J. Gordon Edwards filmography

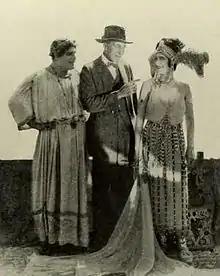
Jacques Grétillat, J. Gordon Edwards, and Paulette Duval during the production of "Nero" (1922)

J. Gordon Edwards (1867–1925) was a Canadian American film director, screenwriter, and producer of the silent era. His oeuvre consists of over fifty feature films made between 1914 and 1924. He is perhaps best known for directing twenty-four films starring vamp actress Theda Bara—including "Cleopatra", her most famous role— and also the 1921 epic "The Queen of Sheba". Edwards was born in Montreal and educated at a military academy with the expectation that he would pursue a career as a British Army officer. He decided against a life in the military in favor of a future in theater. At the time, the Canadian theater and film industry was limited primarily to repertory theatre, so Edwards became one of many to emigrate to the United States to work in the field. He had a short career as an actor before becoming a stage director. By 1910, he was working for American motion picture producer William Fox, who sent him to Europe to study film production.